Africa Adventure

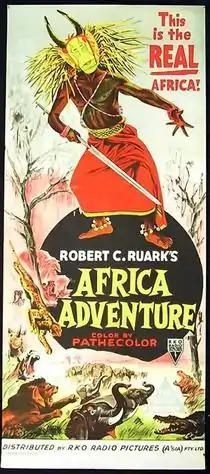
Theatrical poster of film

Africa Adventure is a 1954 American documentary film which follows a safari around East Africa, led by big-game hunter Robert C. Ruark. Ruark narrated and directed the film, and also wrote the script. Produced by RKO-Pathé, it was distributed by its sister company, RKO Radio Pictures, who premiered the film on September 28, 1954.